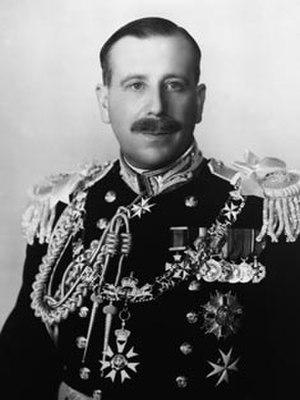
George Monckton-Arundell est un administrateur colonial et homme d'État britannique, gouverneur général de la Nouvelle-Zélande du 12 avril 1935 au 3 février 1941.